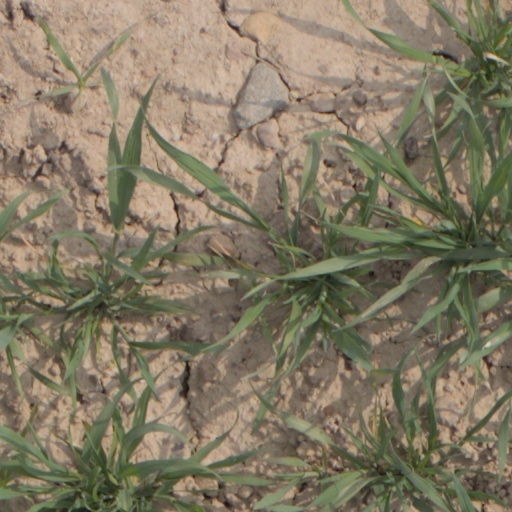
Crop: wheat